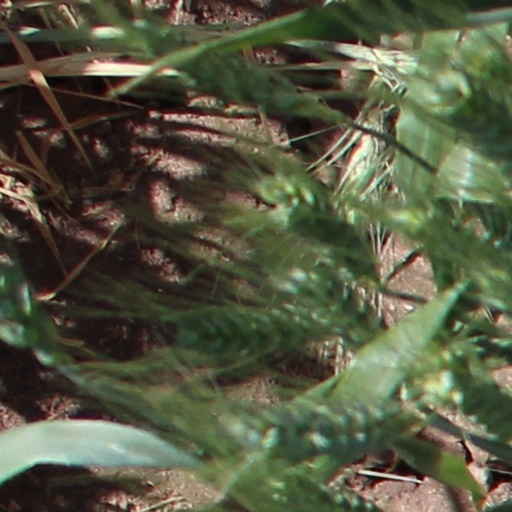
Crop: wheat